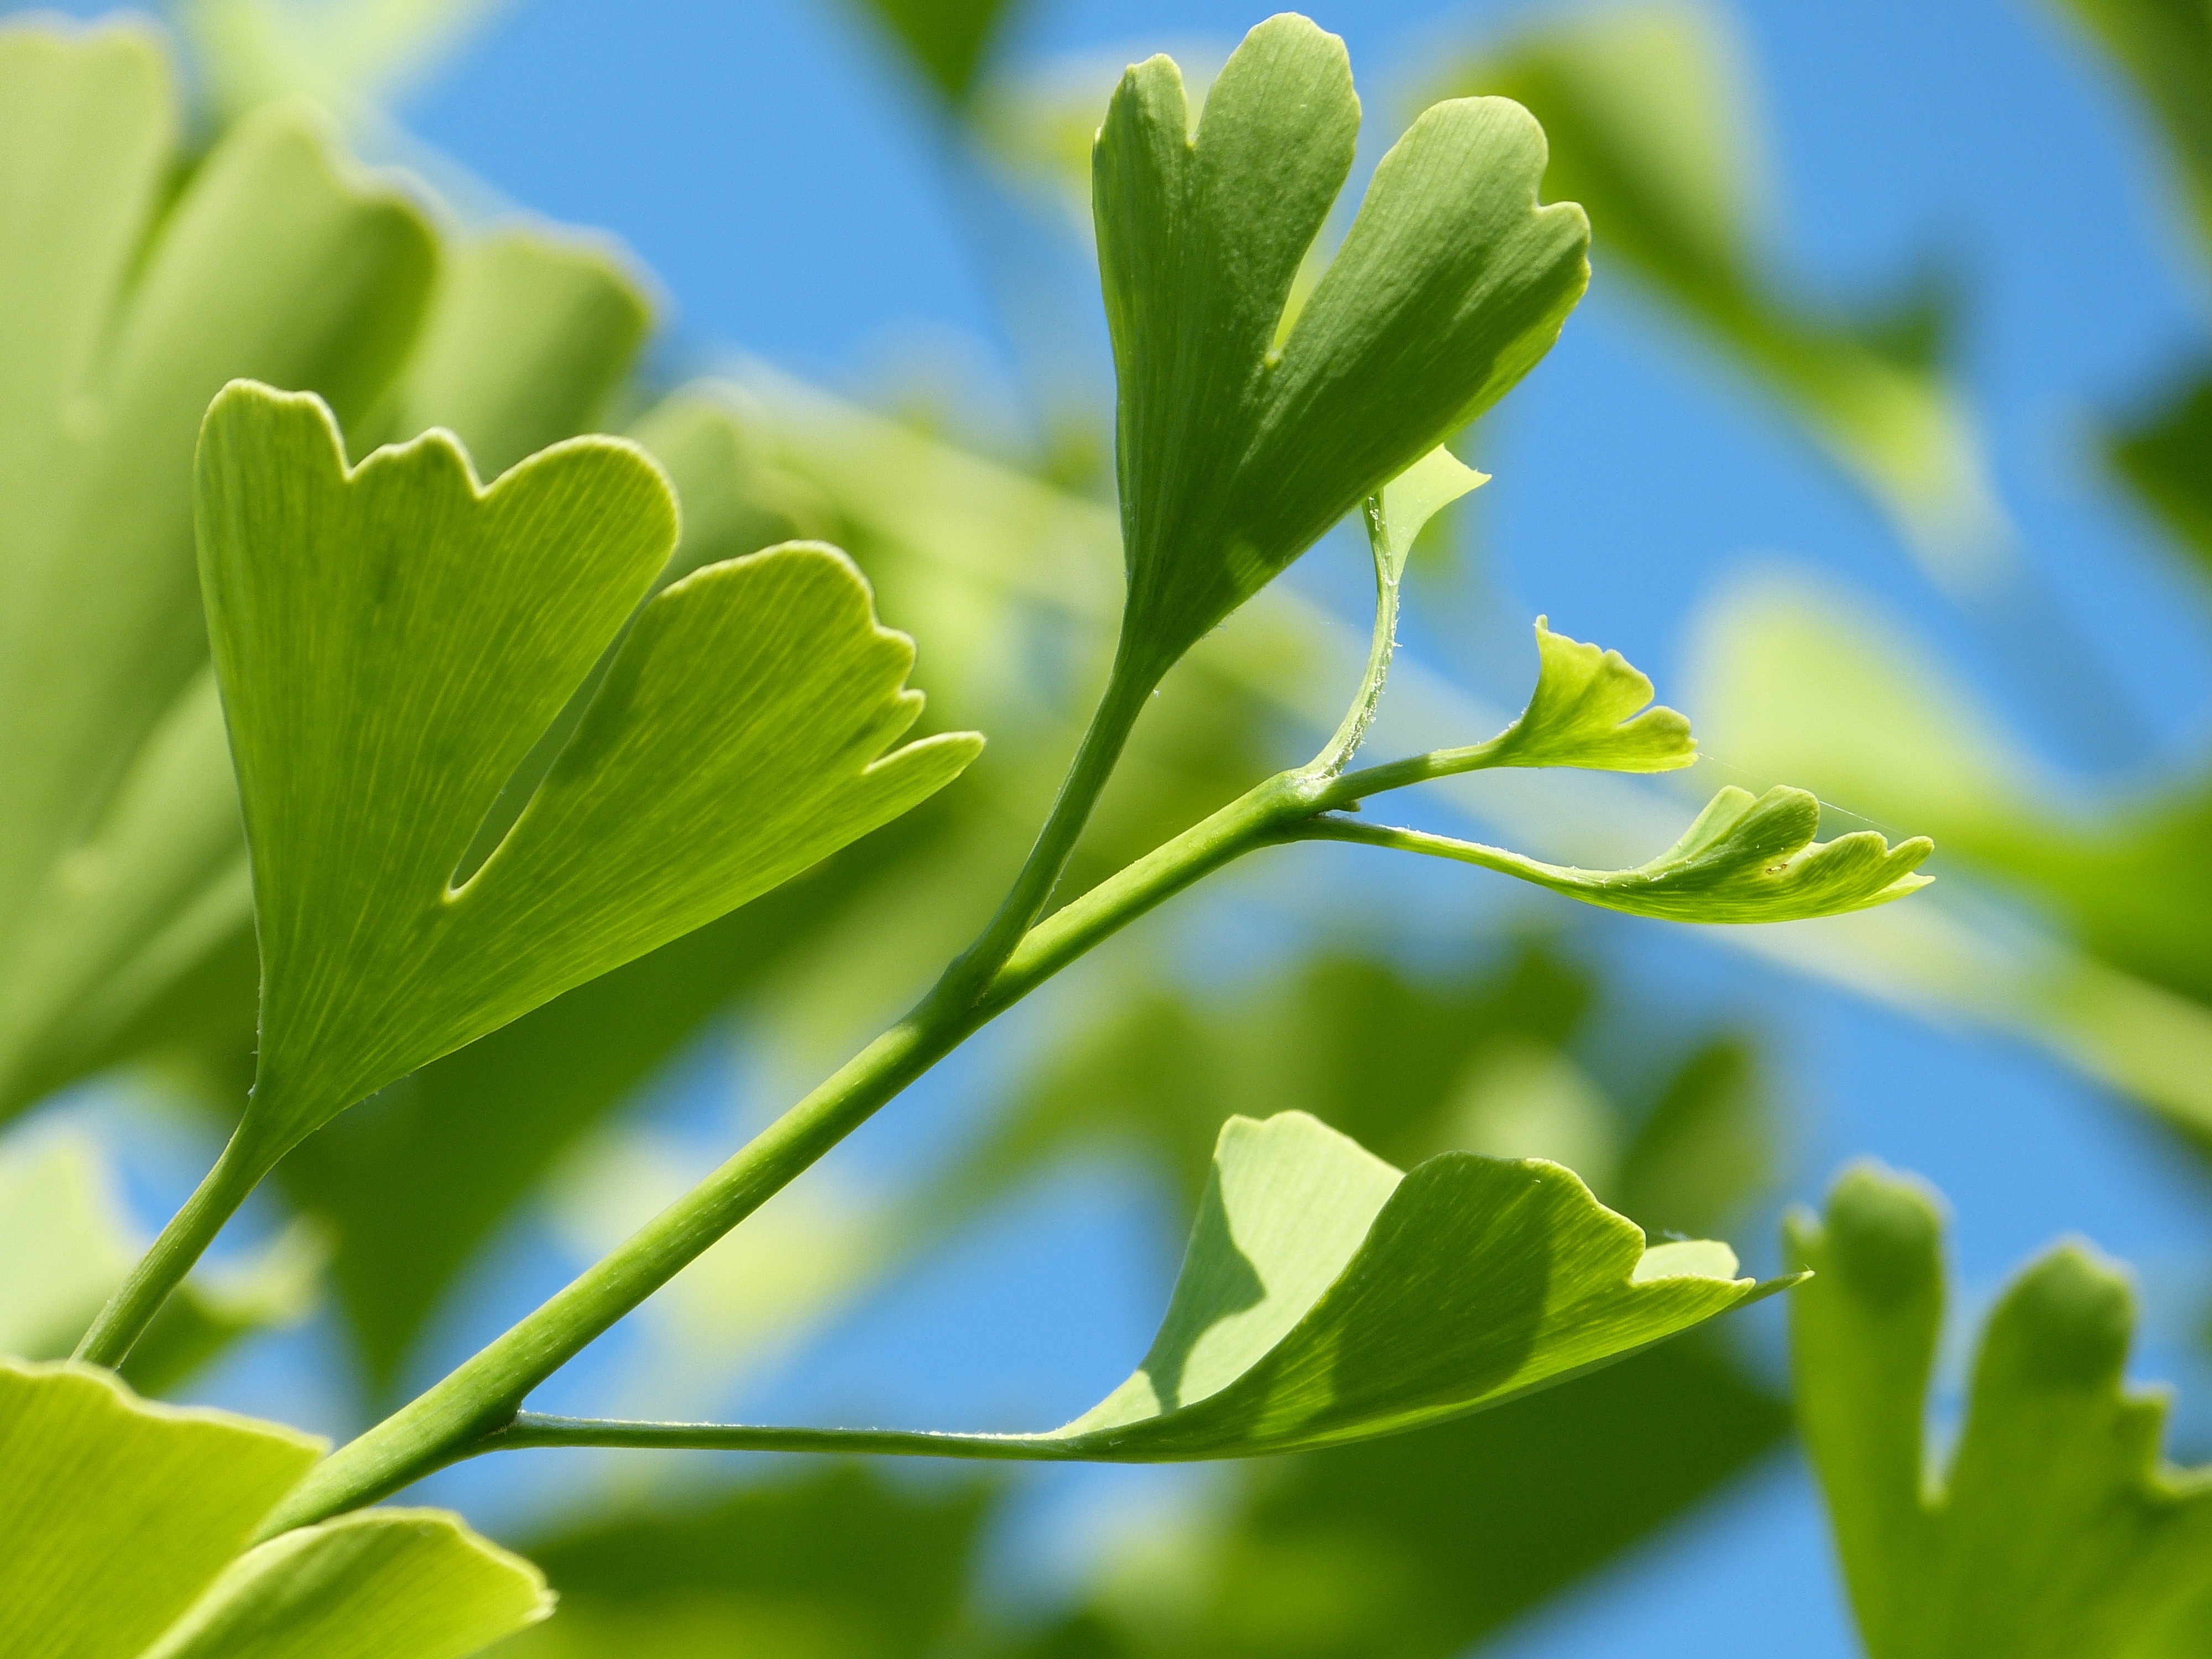
tree, nature, branch, blossom, plant, sunlight, leaf, flower, green, produce, botany, flora, shrub, ginkgo, ecosystem, macro photography, flowering plant, maidenhair tree, plant stem, woody plant, land plant